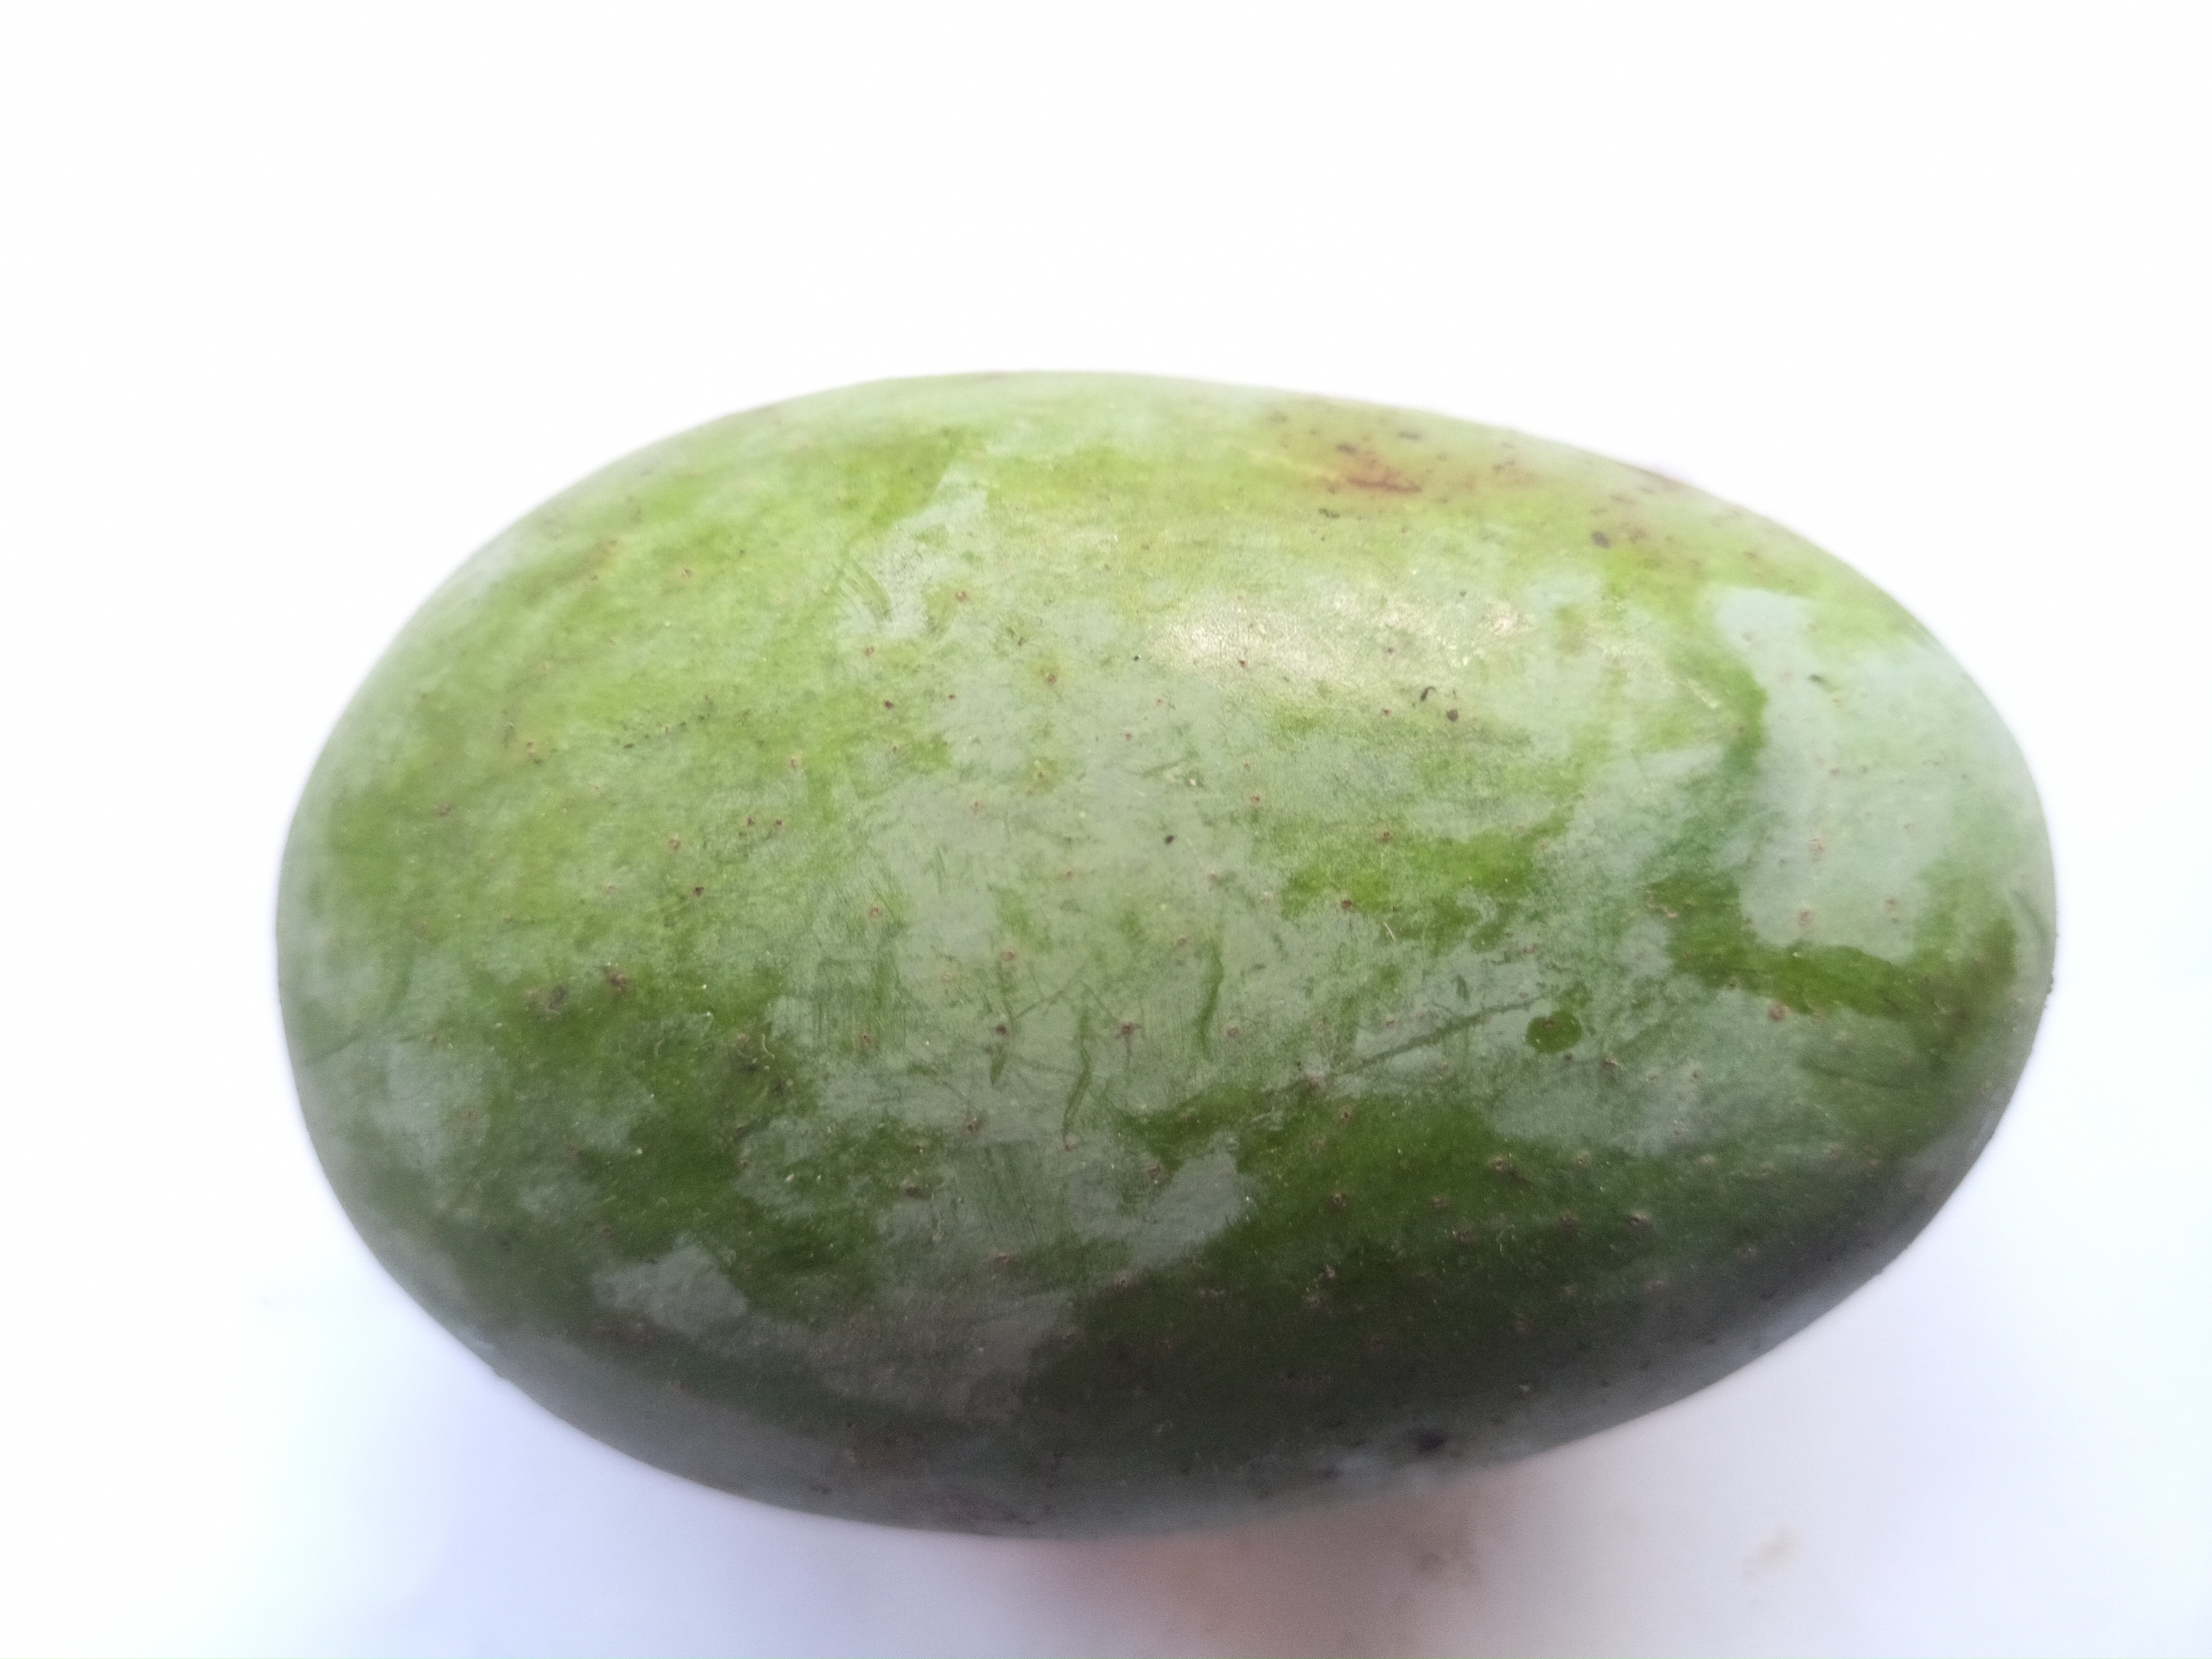
Mango variety: Langra